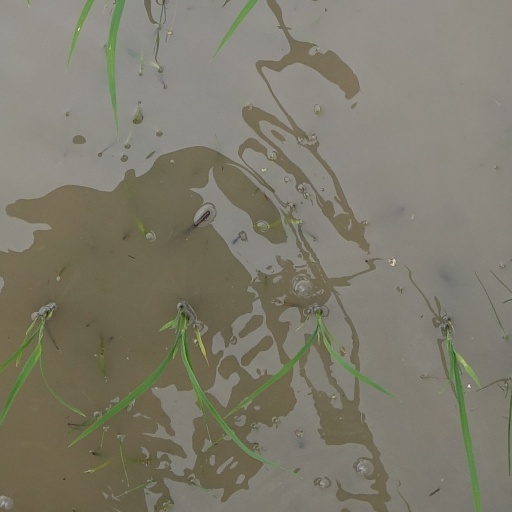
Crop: rice